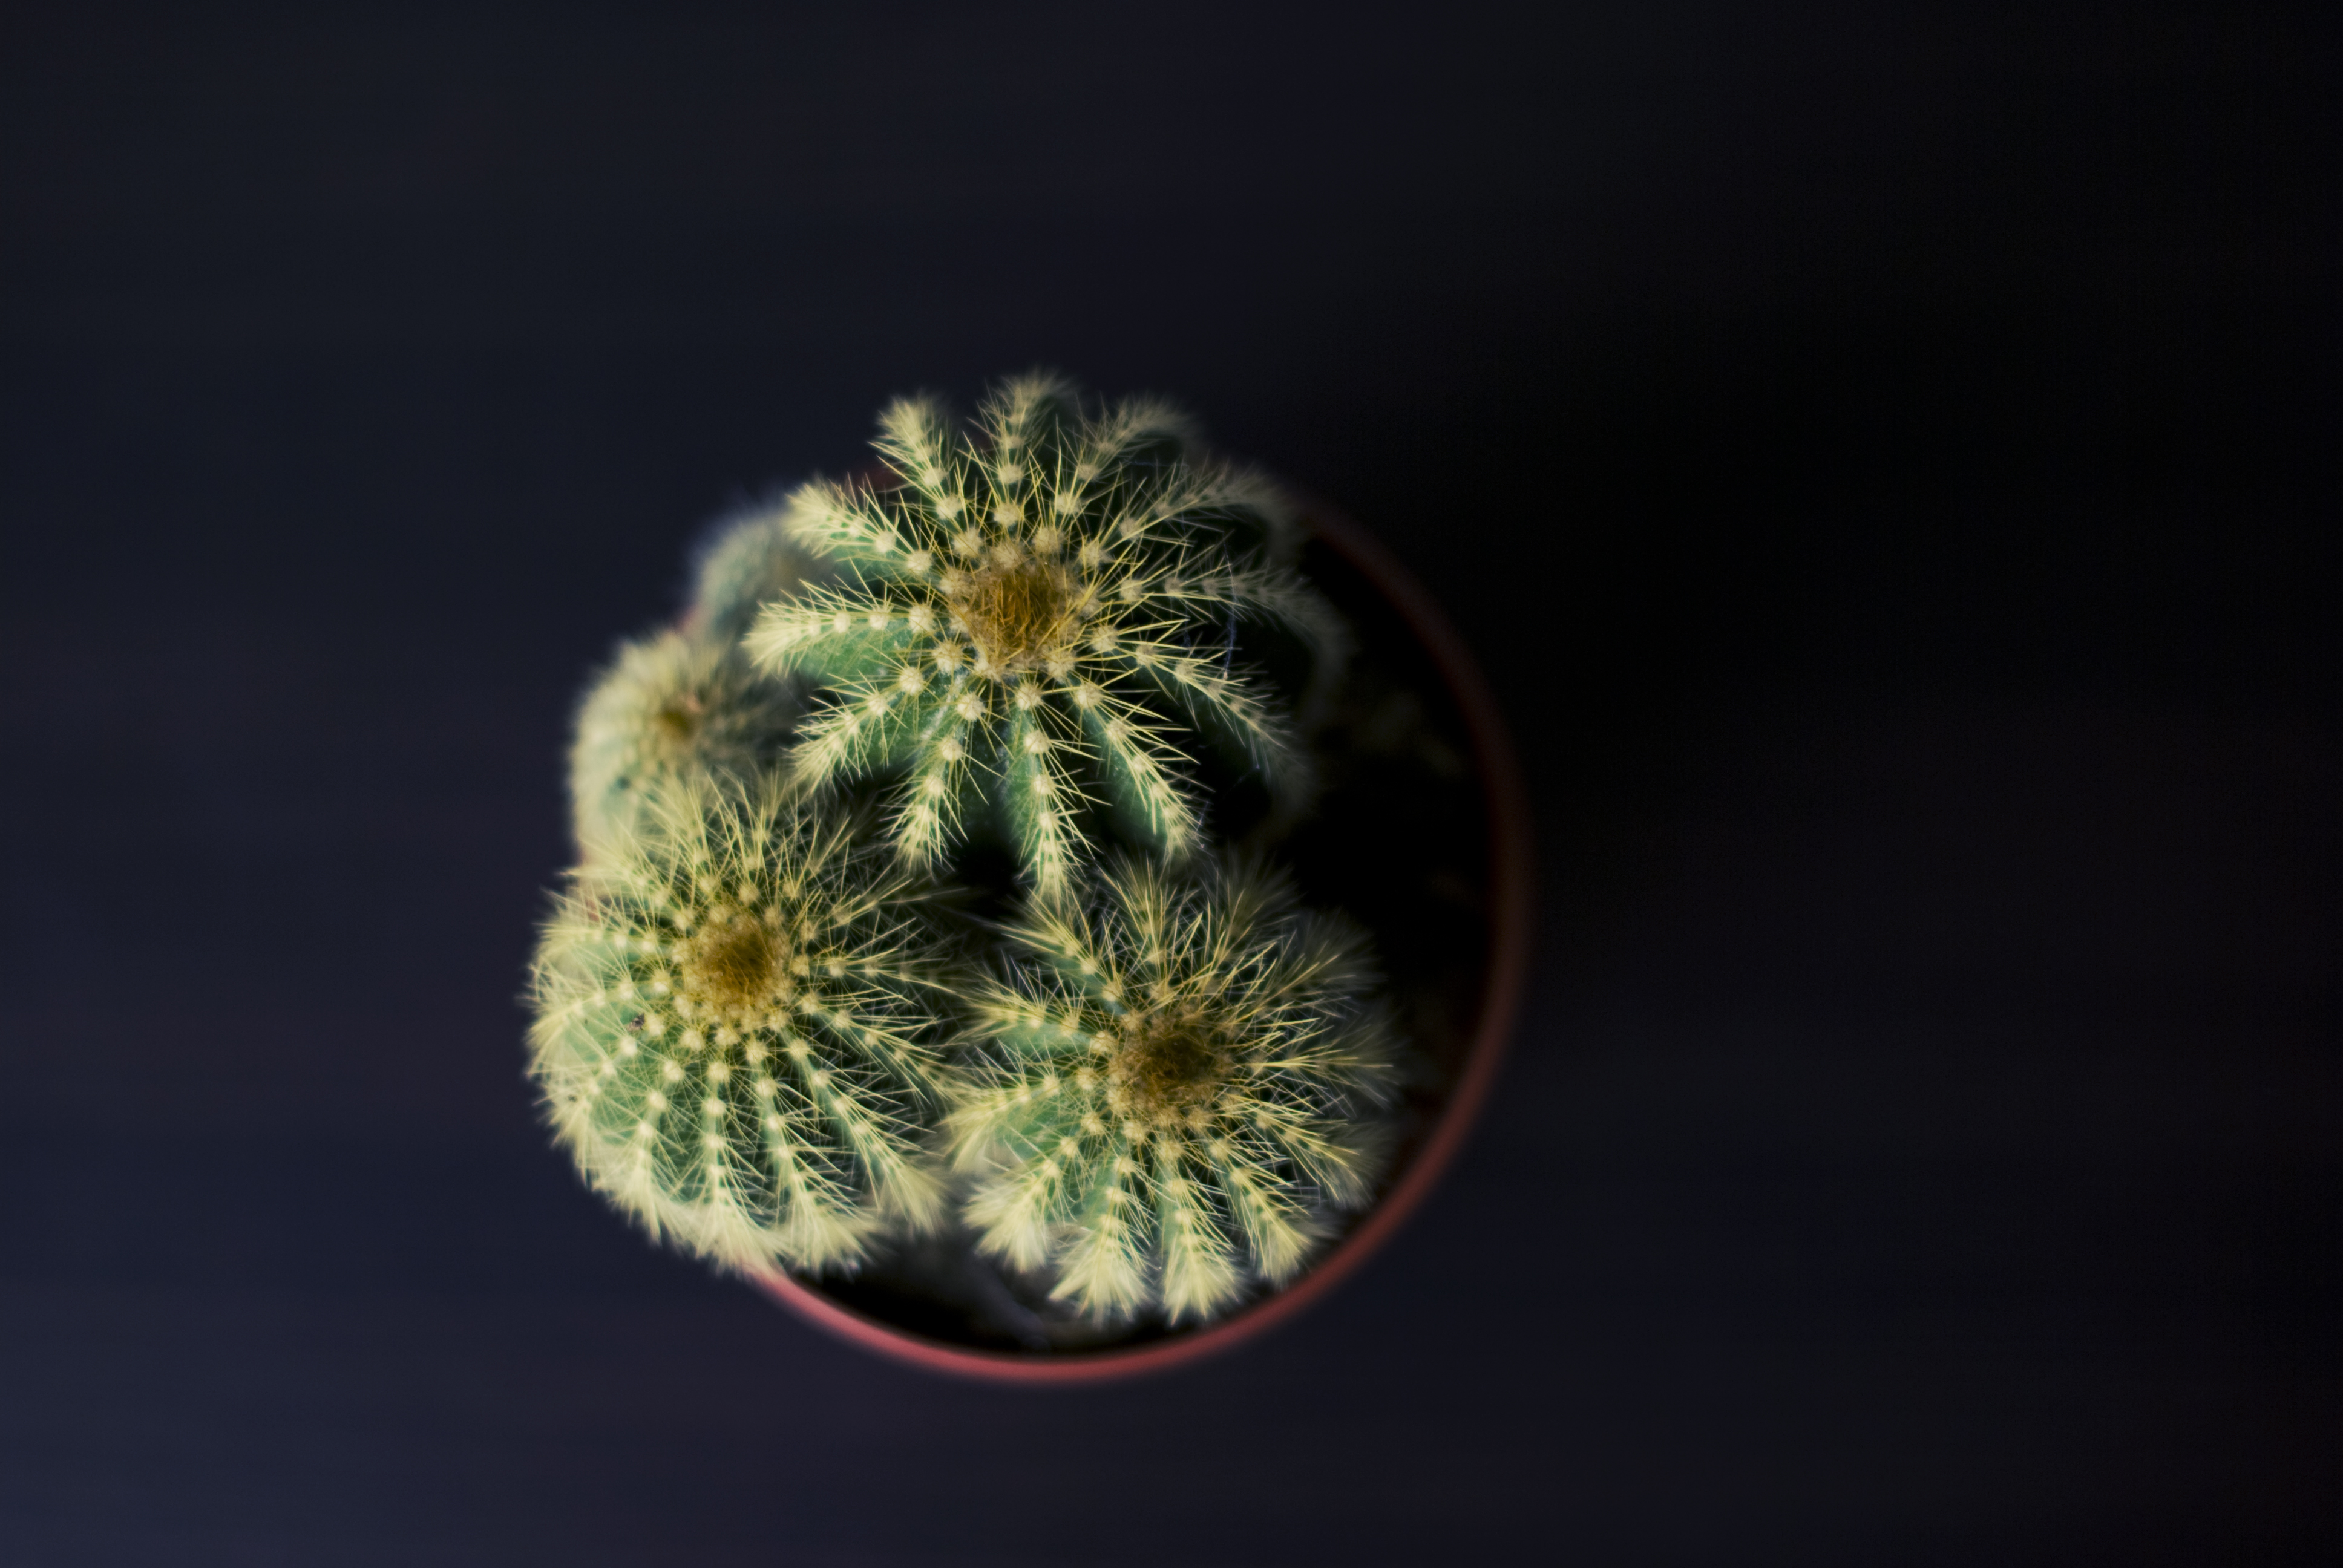
cactus, plant, photography, leaf, flower, green, botany, yellow, flora, close up, macro photography, flowering plant, spiny, plant stem, land plant